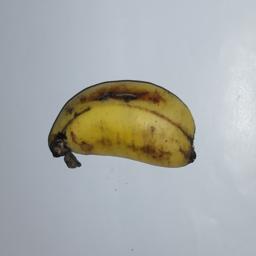
Banana variety: Champa Kola